Fairfax (White Pine, Tennessee)

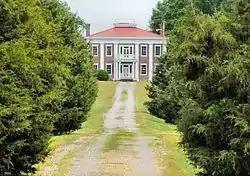
Fairfax in 2015

Fairfax is a historic mansion in White Pine, Jefferson County, Tennessee, USA.